Almamula

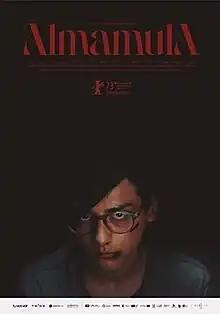
Film poster

Almamula is a 2023 drama film written and directed by Juan Sebastián Torales. It stars Nicolás Díaz as Nino, a 14-year-old boy who has moved with his family to a small, conservative town in northern Argentina after suffering a violent homophobic attack in their former hometown. The town has recently suffered the disappearance of another young boy in the woods which was attributed to the "almamula", a mythological creature in Argentine folklore who supposedly destroys the sexually impure; manipulated by the local church in an attempt to cure him of his homosexuality, Nino himself begins to long for the almamula to come take him away as well. It is a co-production of companies from Argentina, France and Italy.